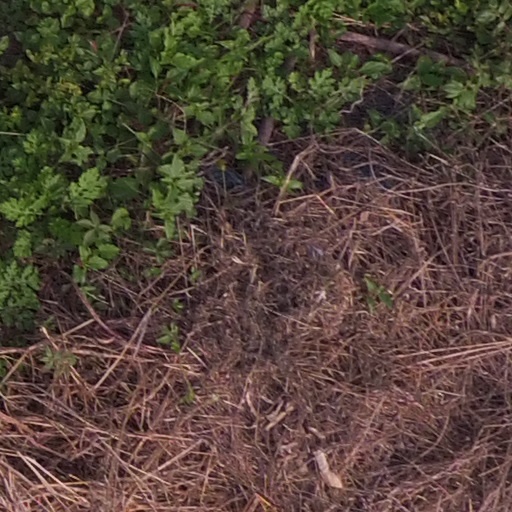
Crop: maize; corn